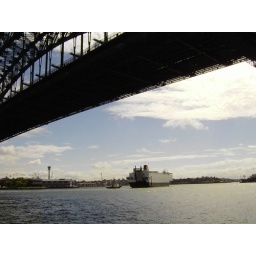
ship under the bridge